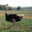
Label: bird